OTI Festival 1978

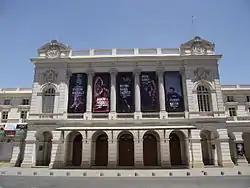
Municipal Theatre of Santiago

The Municipal Theatre of Santiago is a cultural building in the central part of Santiago. Its construction began in 1853 under the presidency of Manuel Montt and finished four years later in 1857. Since then, it was reconstructed several times due to the frequent fires that destroyed it. The building was constructed in French Neoclassical style and its entrance has been preserved despite the frequent fires, reforms and reconstructions. It can seat more than 1,500, which makes it one of the most important theatres in Chile.